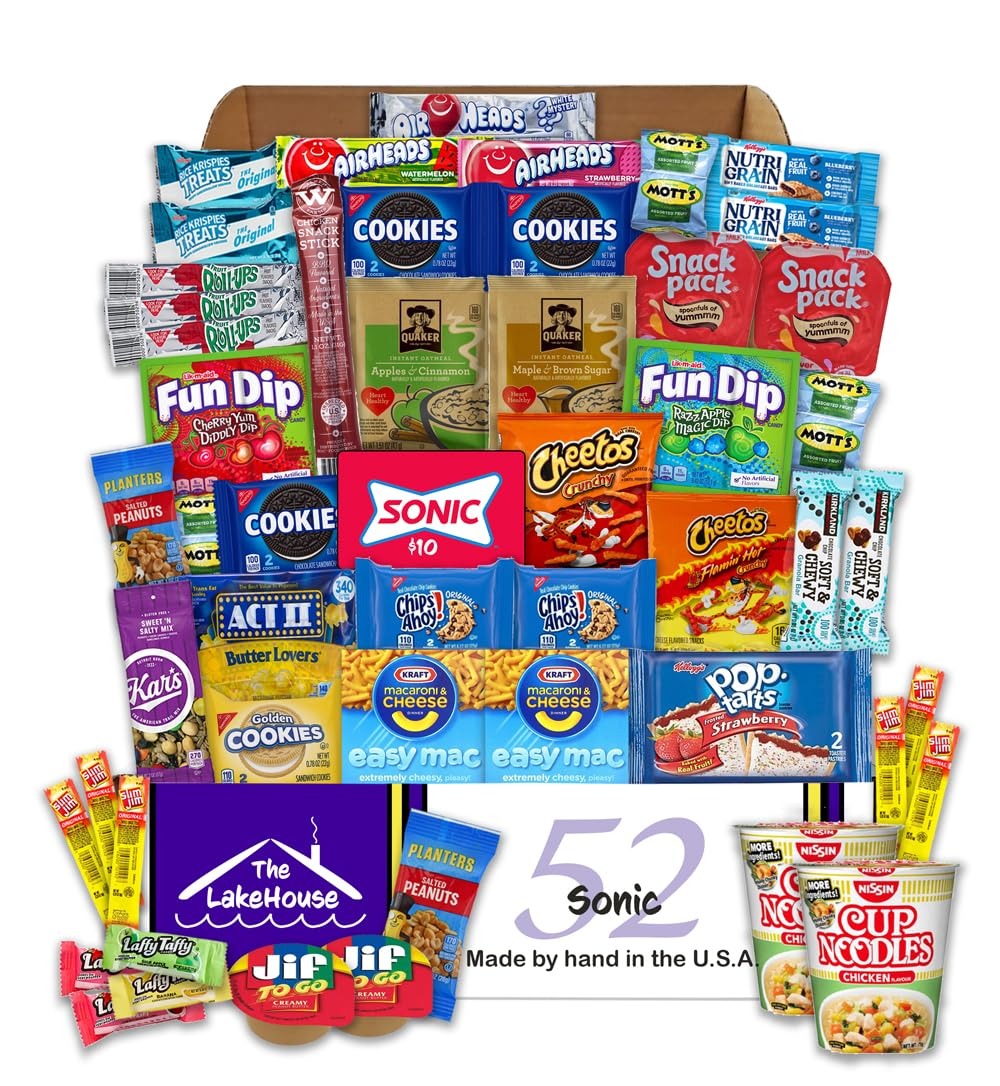
Item Name: LakeHouse Student 52 College Care Package with Sonic Gift Card - College Essentials Snack Box - College Snack Boxes Care Packages for College Students Gift Basket - College Dorm Room Essentials
Bullet Point 1: 51 Count High Quality Name Brand College Snacks Plus a $10 Sonic Gift Card - With 4 1/2 pounds of yummy treats, our snack boxes are a great college care package for students, military soldiers, new moms, co-workers, teachers, friends, grandparents, grandchildren, or anyone else who would enjoy a tasty treat. College dorm room essentials! We reserve the right to occasional substitutions if needed. Any substitute will always be a similar-quality brand-name snack.
Bullet Point 2: Ultimate Sonic Gift Card College Care Package snack gift basket filled with ramen noodles, oatmeal, Pop Tarts, pudding, Cheetos, cookies, candy, fruit snacks, Rice Krispies Treats, trail mix, nuts, Slim Jims, chicken snack sticks, mac & cheese, granola bars, and a $10 Sonic gift card sent to the dorm room of your favorite student - These are delicious college essentials for studying, not off-brands. Whether you have a freshman, sophomore, junior, or senior they will love it!
Bullet Point 3: College Survival Kit - Not Halloween candy! Big 13" X 12" X 4" Package is a snacks variety pack for adults and children alike. An essential assortment of brands and flavors everyone knows such as Nabisco, Slim Jim, Kraft, Snack Pack, Nutrigrain, Nissin, Mott's, Quaker, Kar's, Rice Krispies, Planter's, Chips Ahoy, Oreos, Cheetos, AirHeads, Twizzlers. Snacks for kids, but also snacks for adults. College student gifts.
Bullet Point 4: Our Snack boxes are made with care by hand in the U.S.A. - There may be an occasional substitute snack in your box. We guarantee that any substitute will ALWAYS be a similar-quality brand-name snack. Quality college care package!
Bullet Point 5: 25 Cents From Every LakeHouse Care Package sold is donated to Ambassadors for Children to help provide for Foster Children in SW Missouri. Their mission is to restore dignity to all local youth in foster care. Letting them know that they are valued and loved by providing physical items and support that will, in turn, boost their self-esteem. We make snack boxes for kids.
Product Description: <B>Every College Care Package from The LakeHouse is made by hand in the U.S.A, and Guaranteed Fresh!!</B><BR><BR> Send your favorite college student a $10 Sonic gift card in an amazing snack box full of salty sweet snacks, candy, cookies, nuts, granola bars, popcorn, and more. Your college students will love our snack boxes with a variety of dorm room essential treats. It's also a wonderful snacks variety pack for adults and kids alike. College essentials dorm snacks included in these CC52 care packages for college students are as pictured, and include the following:<BR><BR> <b>$10 Sonic Gift Card<BR>Nissin Cup Noodle ramen (Flavors may vary) <BR> Quaker Instant Oatmeal (Random Flavors) <BR> Pop Tarts 2-Pack full-size (Random Flavors) <BR> Kraft Easy Mac - Macaroni & Cheese <BR> Snack Pack pudding <BR> Jif Peanut Butter To Go <BR> Walker Farms Chicken Snack Sticks - 1.1oz <BR> Kar's Sweet & Salty Trail Mix <BR> Act II Microwave Popcorn (Butter Lovers) <BR> Mott's Fruit Snacks <BR> Rice Krispies Treats <BR> Kirkland Soft & Chewy Granola Bars (Random Flavors) <BR> Planters salted peanuts<BR> Nutrigrain Bars (Random Flavors) <BR> Slim Jims singles <BR> Cheetos - Flamin' Hot<BR> Cheetos Crunchy<BR> Oreo Cookies - 2 pack<BR> Chips Ahoy Cookies - 2 pack<BR> Golden Oreo Cookies - 2 pack<BR> Fruit Rollups <BR> Fun Dip<BR> Laffy Taffy<BR> Airheads candy (.55 oz Random Flavors)<BR><BR> </b> Everything you crave<BR><BR> </b> Everything you crave<BR><BR> <B>DUE TO OCCASIONAL SUPPLY CHAIN DISRUPTIONS, WE RESERVE THE RIGHT TO OCCASIONALLY SUBSTITUTE A DIFFERENT SNACK. (SUBSTITUTIONS WILL ALWAYS BE A SIMILAR-QUALITY BRAND-NAME SNACK) E.g. - Standard substitutions would be Oreos, popcorn, granola bars, Craisins, or Fruit Snacks. Gifts for college students.</b>
Value: 52.0
Unit: Count

Price: 54.95